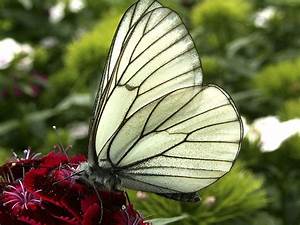
Label: farfalla